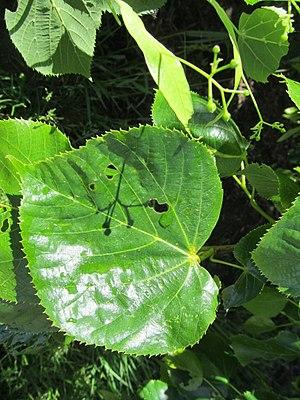
Détail d'une feuille de Tilia dasystyla, 6 cm, dentée, brillante.
Tilia dasystyla, le Tilleul du Caucase, est une espèce d'arbres du genre Tilia dont les feuilles sont caduques.